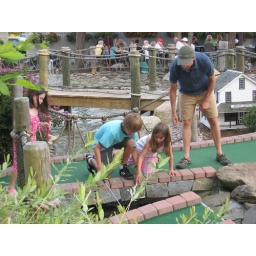
George and Grace lose a ball in the water